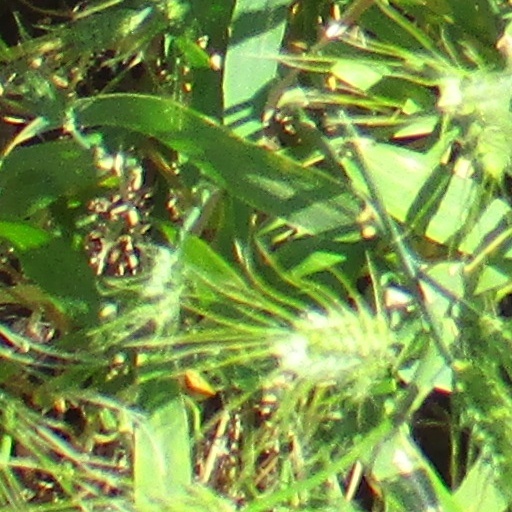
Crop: wheat